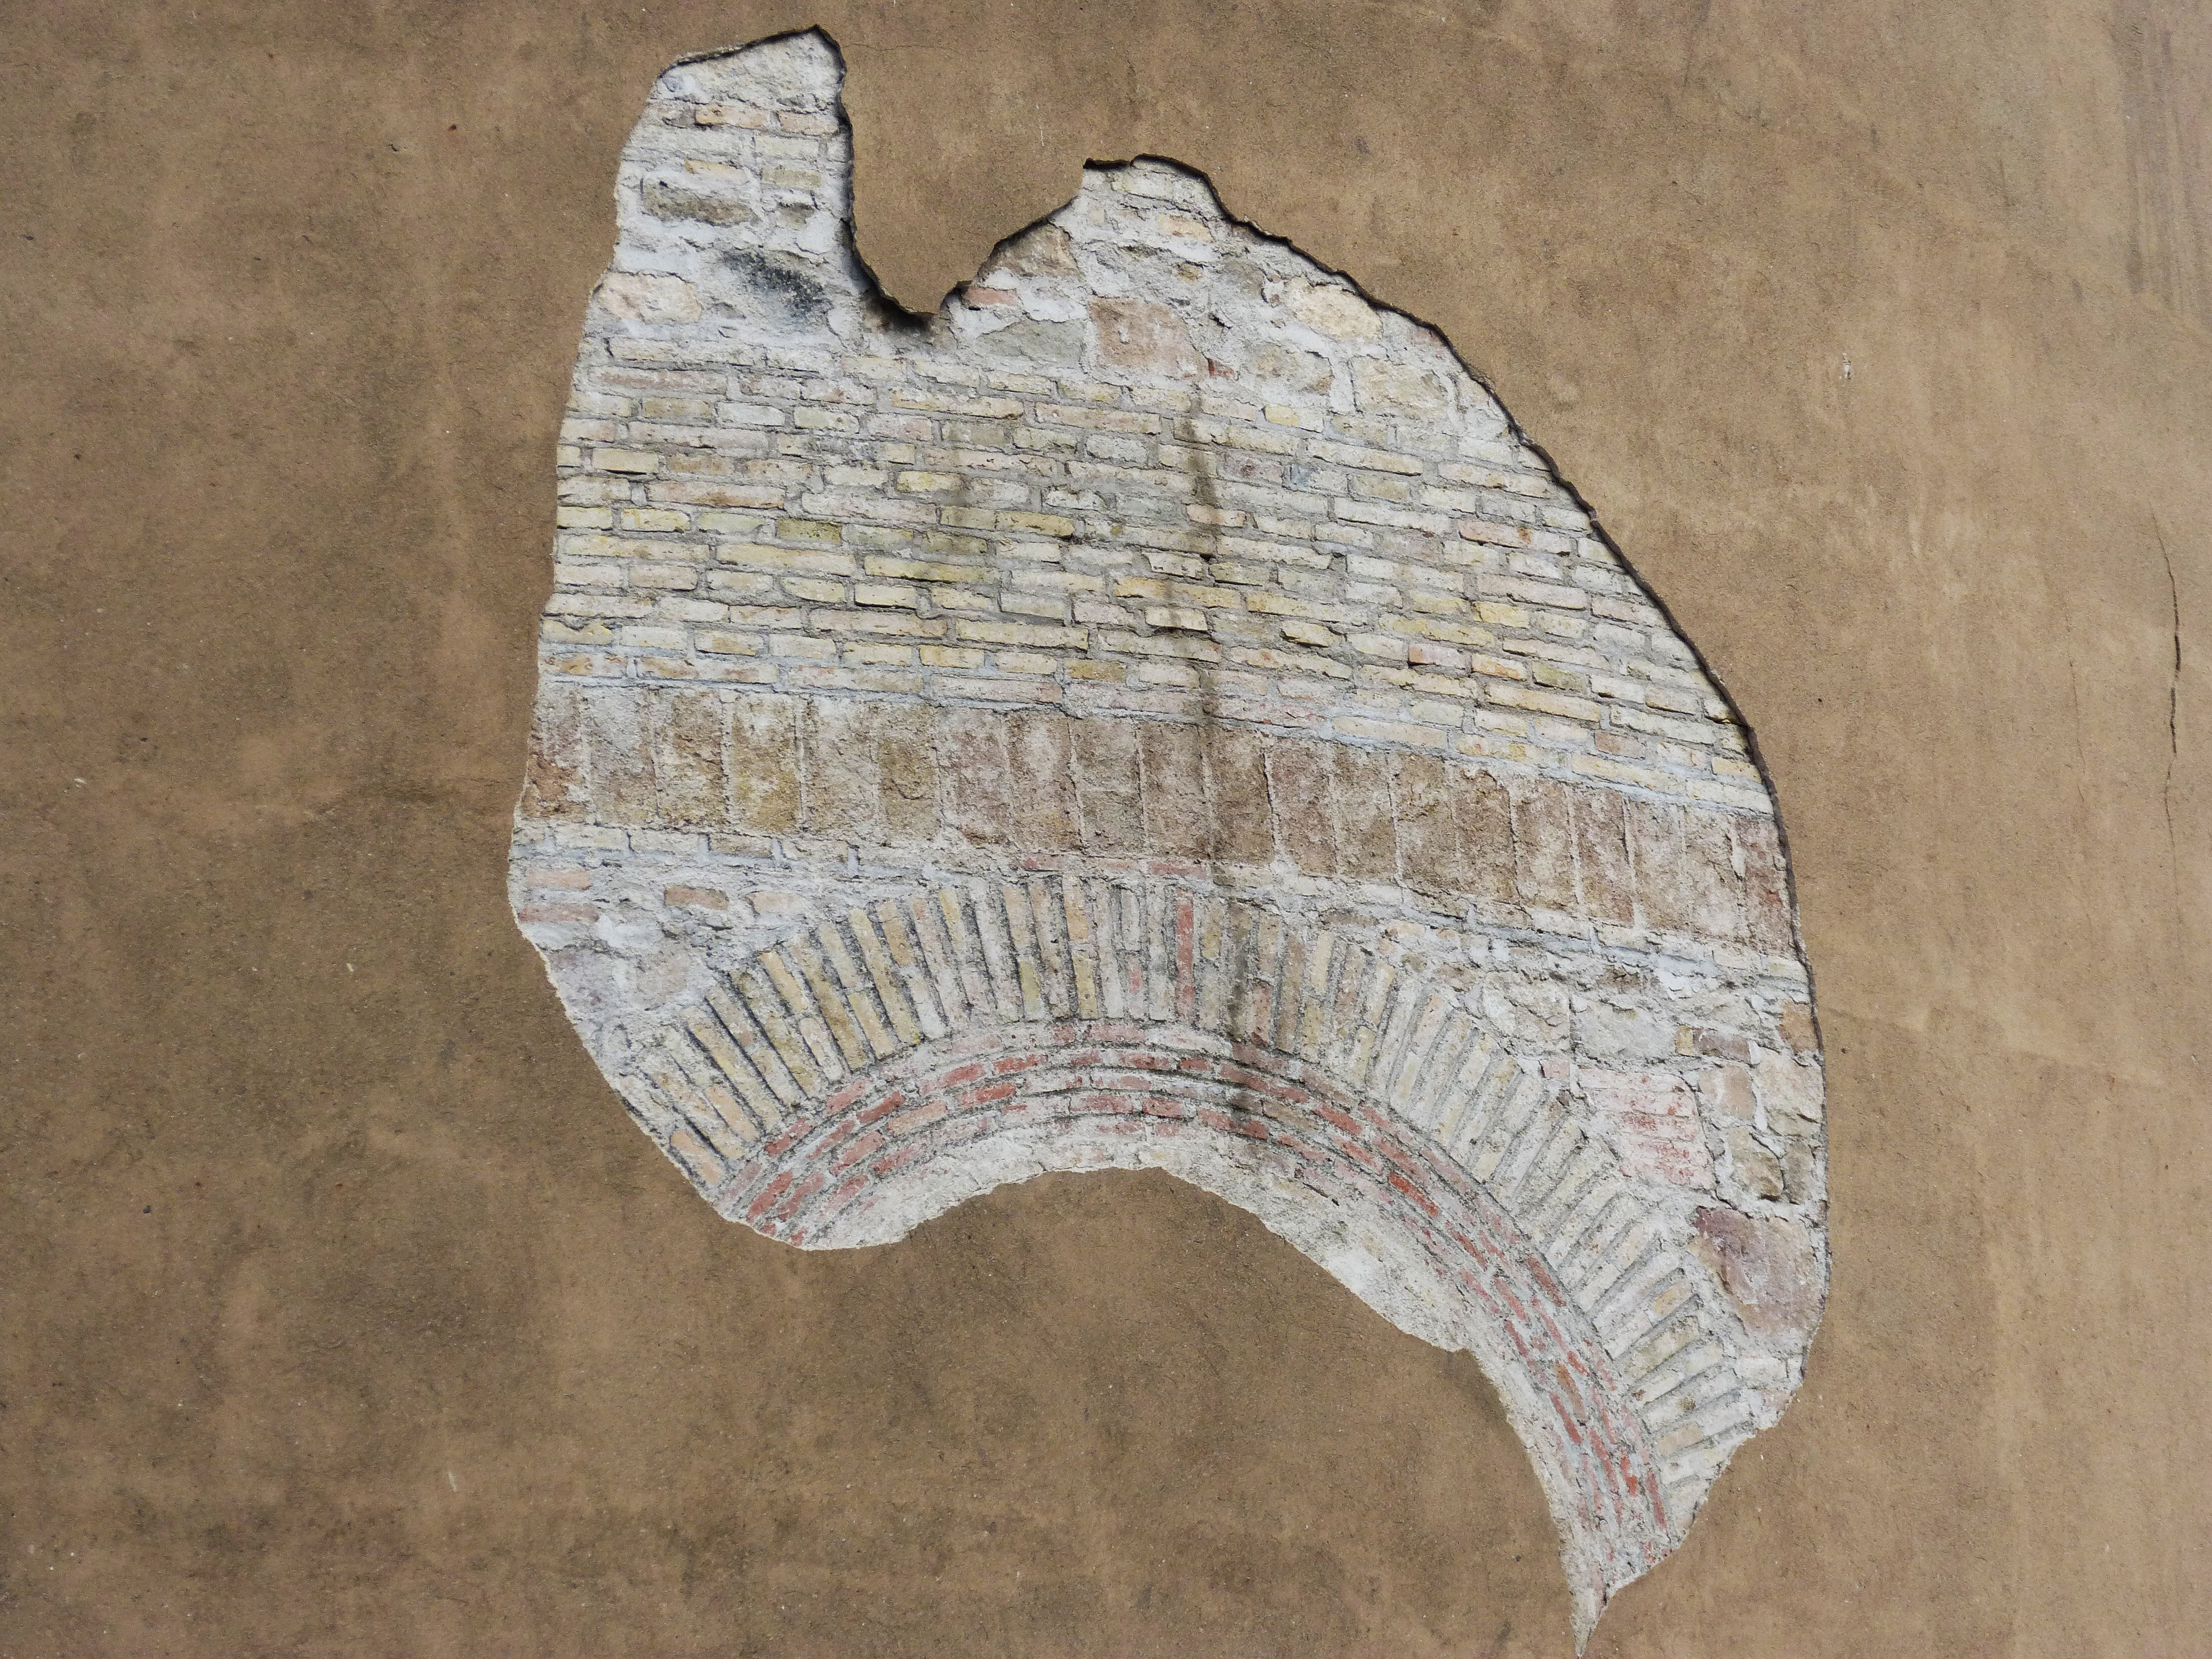
wing, architecture, wood, texture, leaf, construction, pattern, facade, brick, art, skin, concept, carving, ancient history